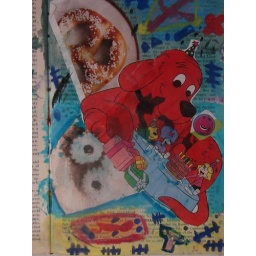
whach out for the big red scerry dog hes going to take over flickr.